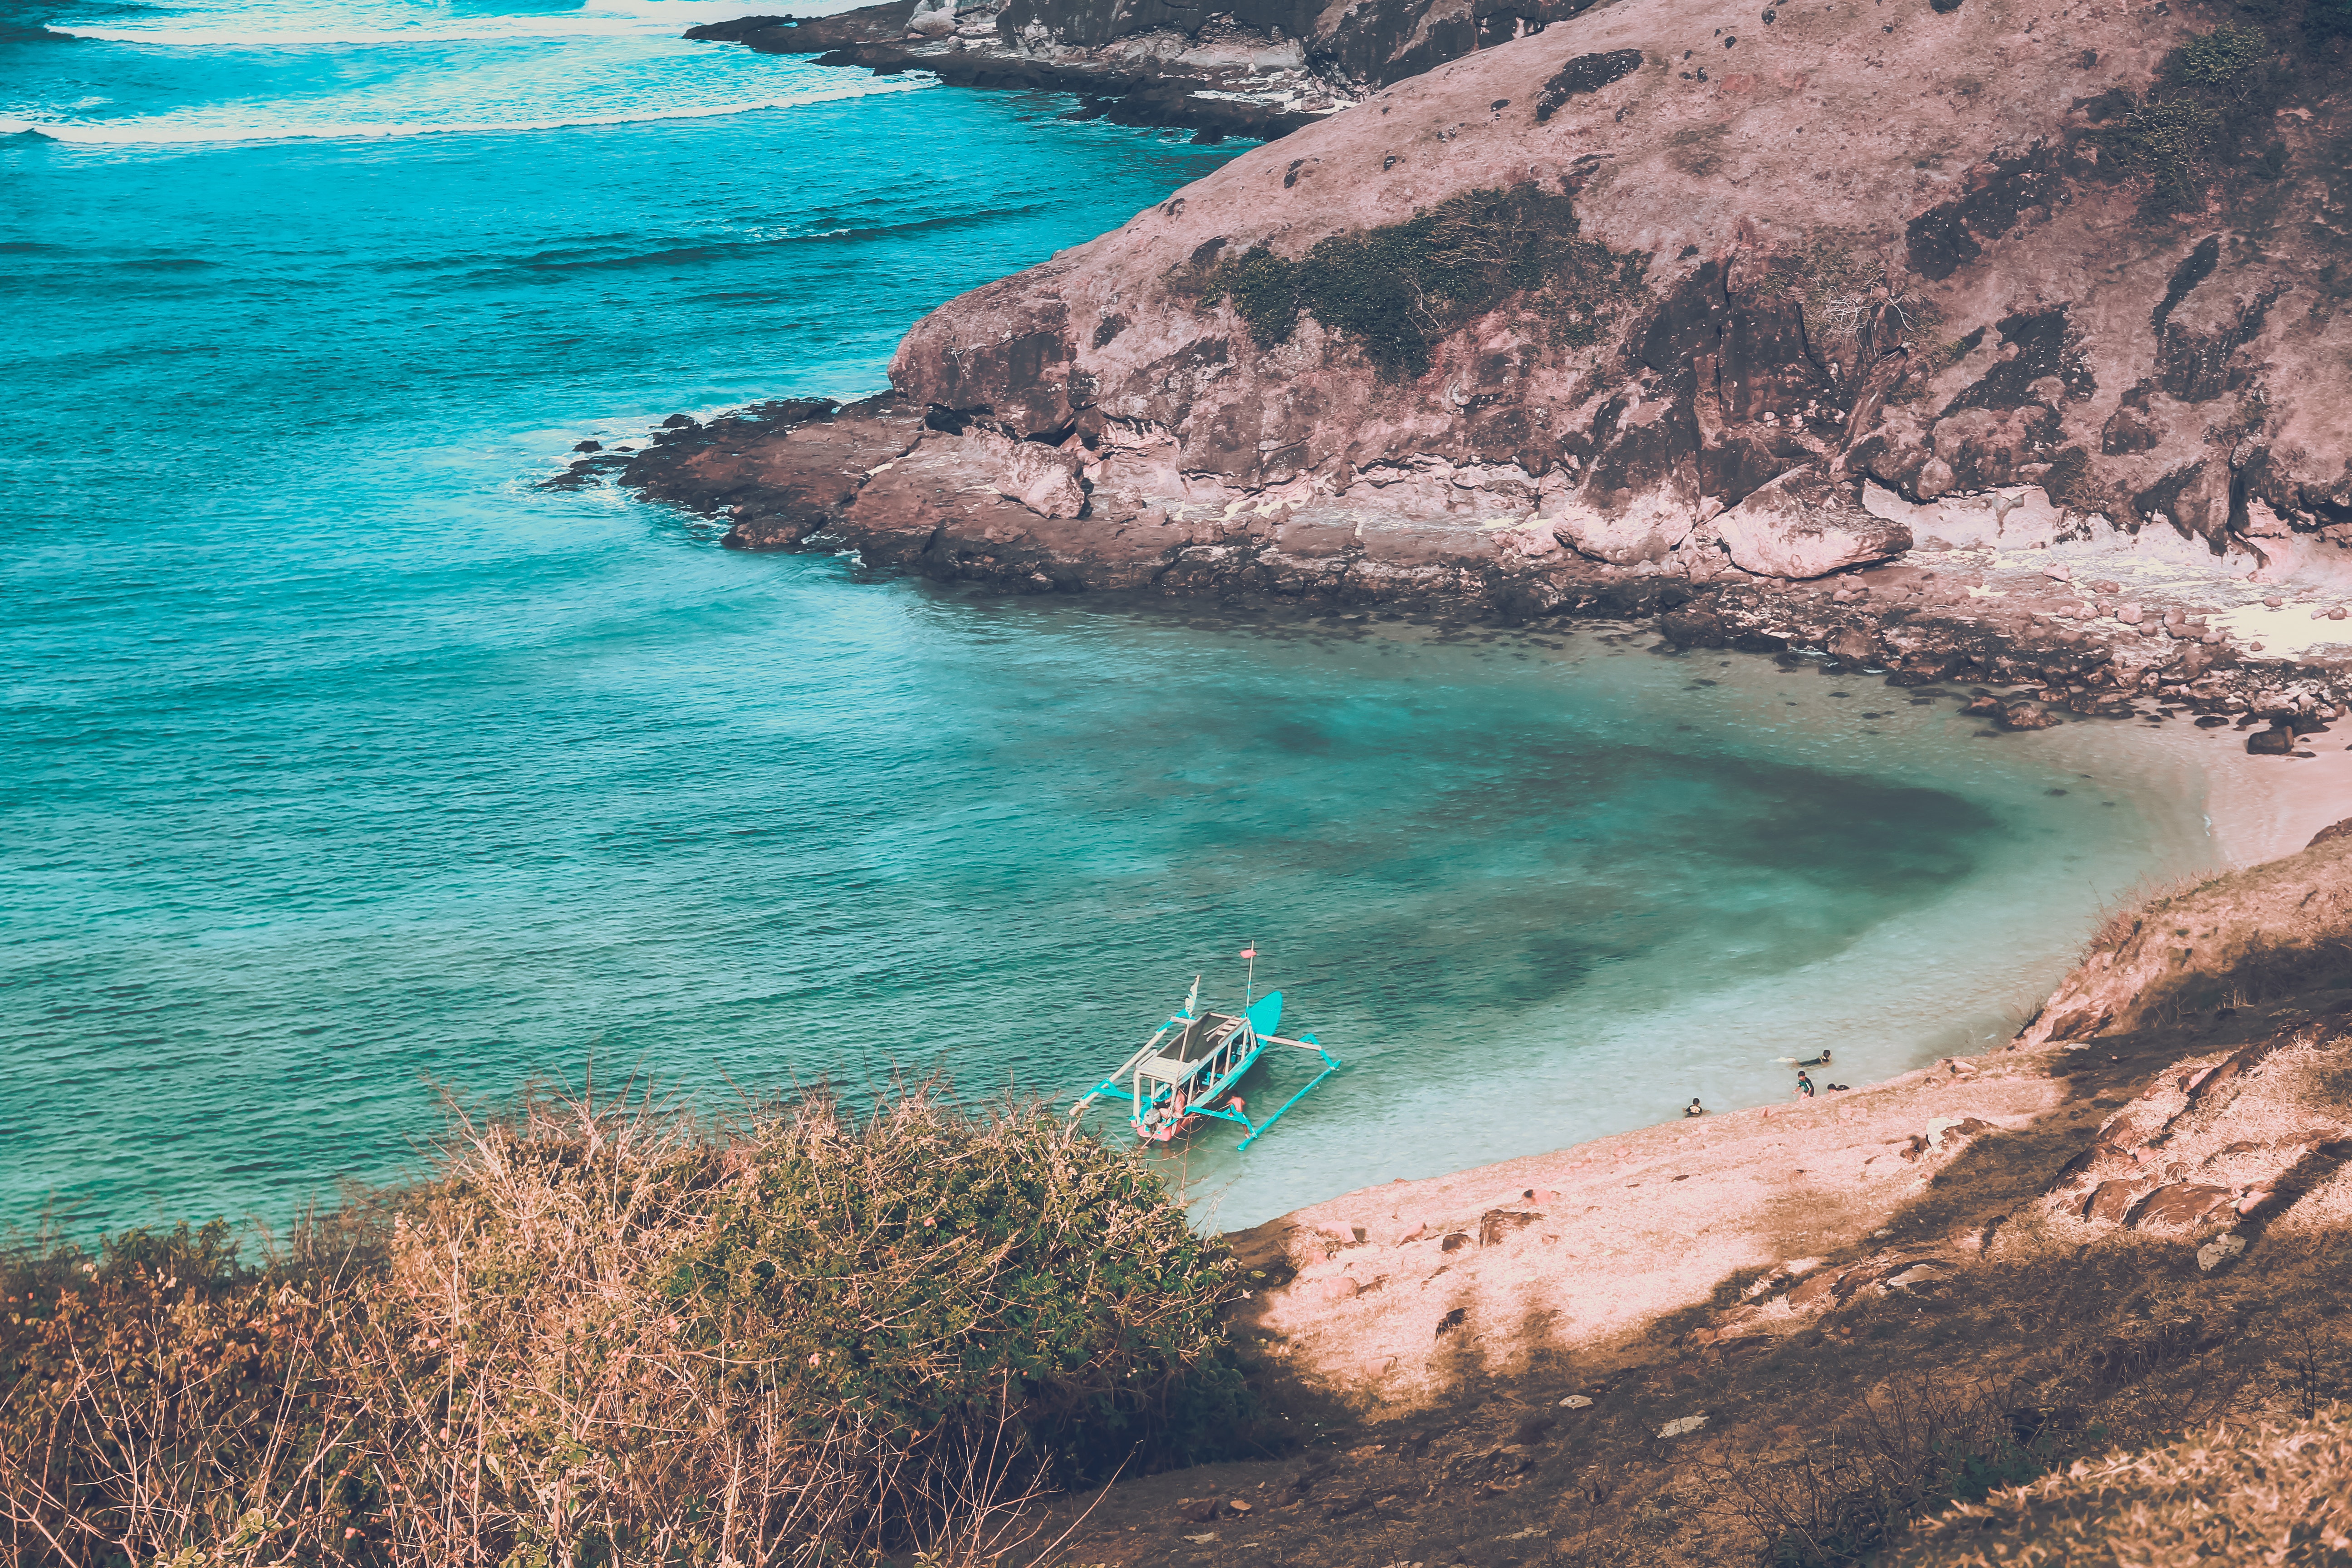
body of water, coast, sea, turquoise, bight, beach, coastal and oceanic landforms, ocean, bay, azure, shore, vacation, cove, cape, headland, cliff, rock, promontory, tourism, formation, terrain, klippe, tropics, inlet, lagoon, leisure, wave, sand